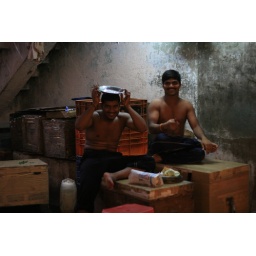
Some fish salesmen playing around after the market closed.